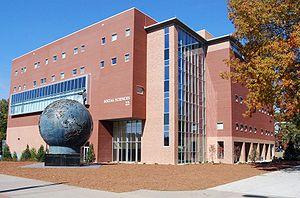
L'université d'État de Kennesaw est une université américaine située à Kennesaw, dans le comté de Cobb, en Géorgie.